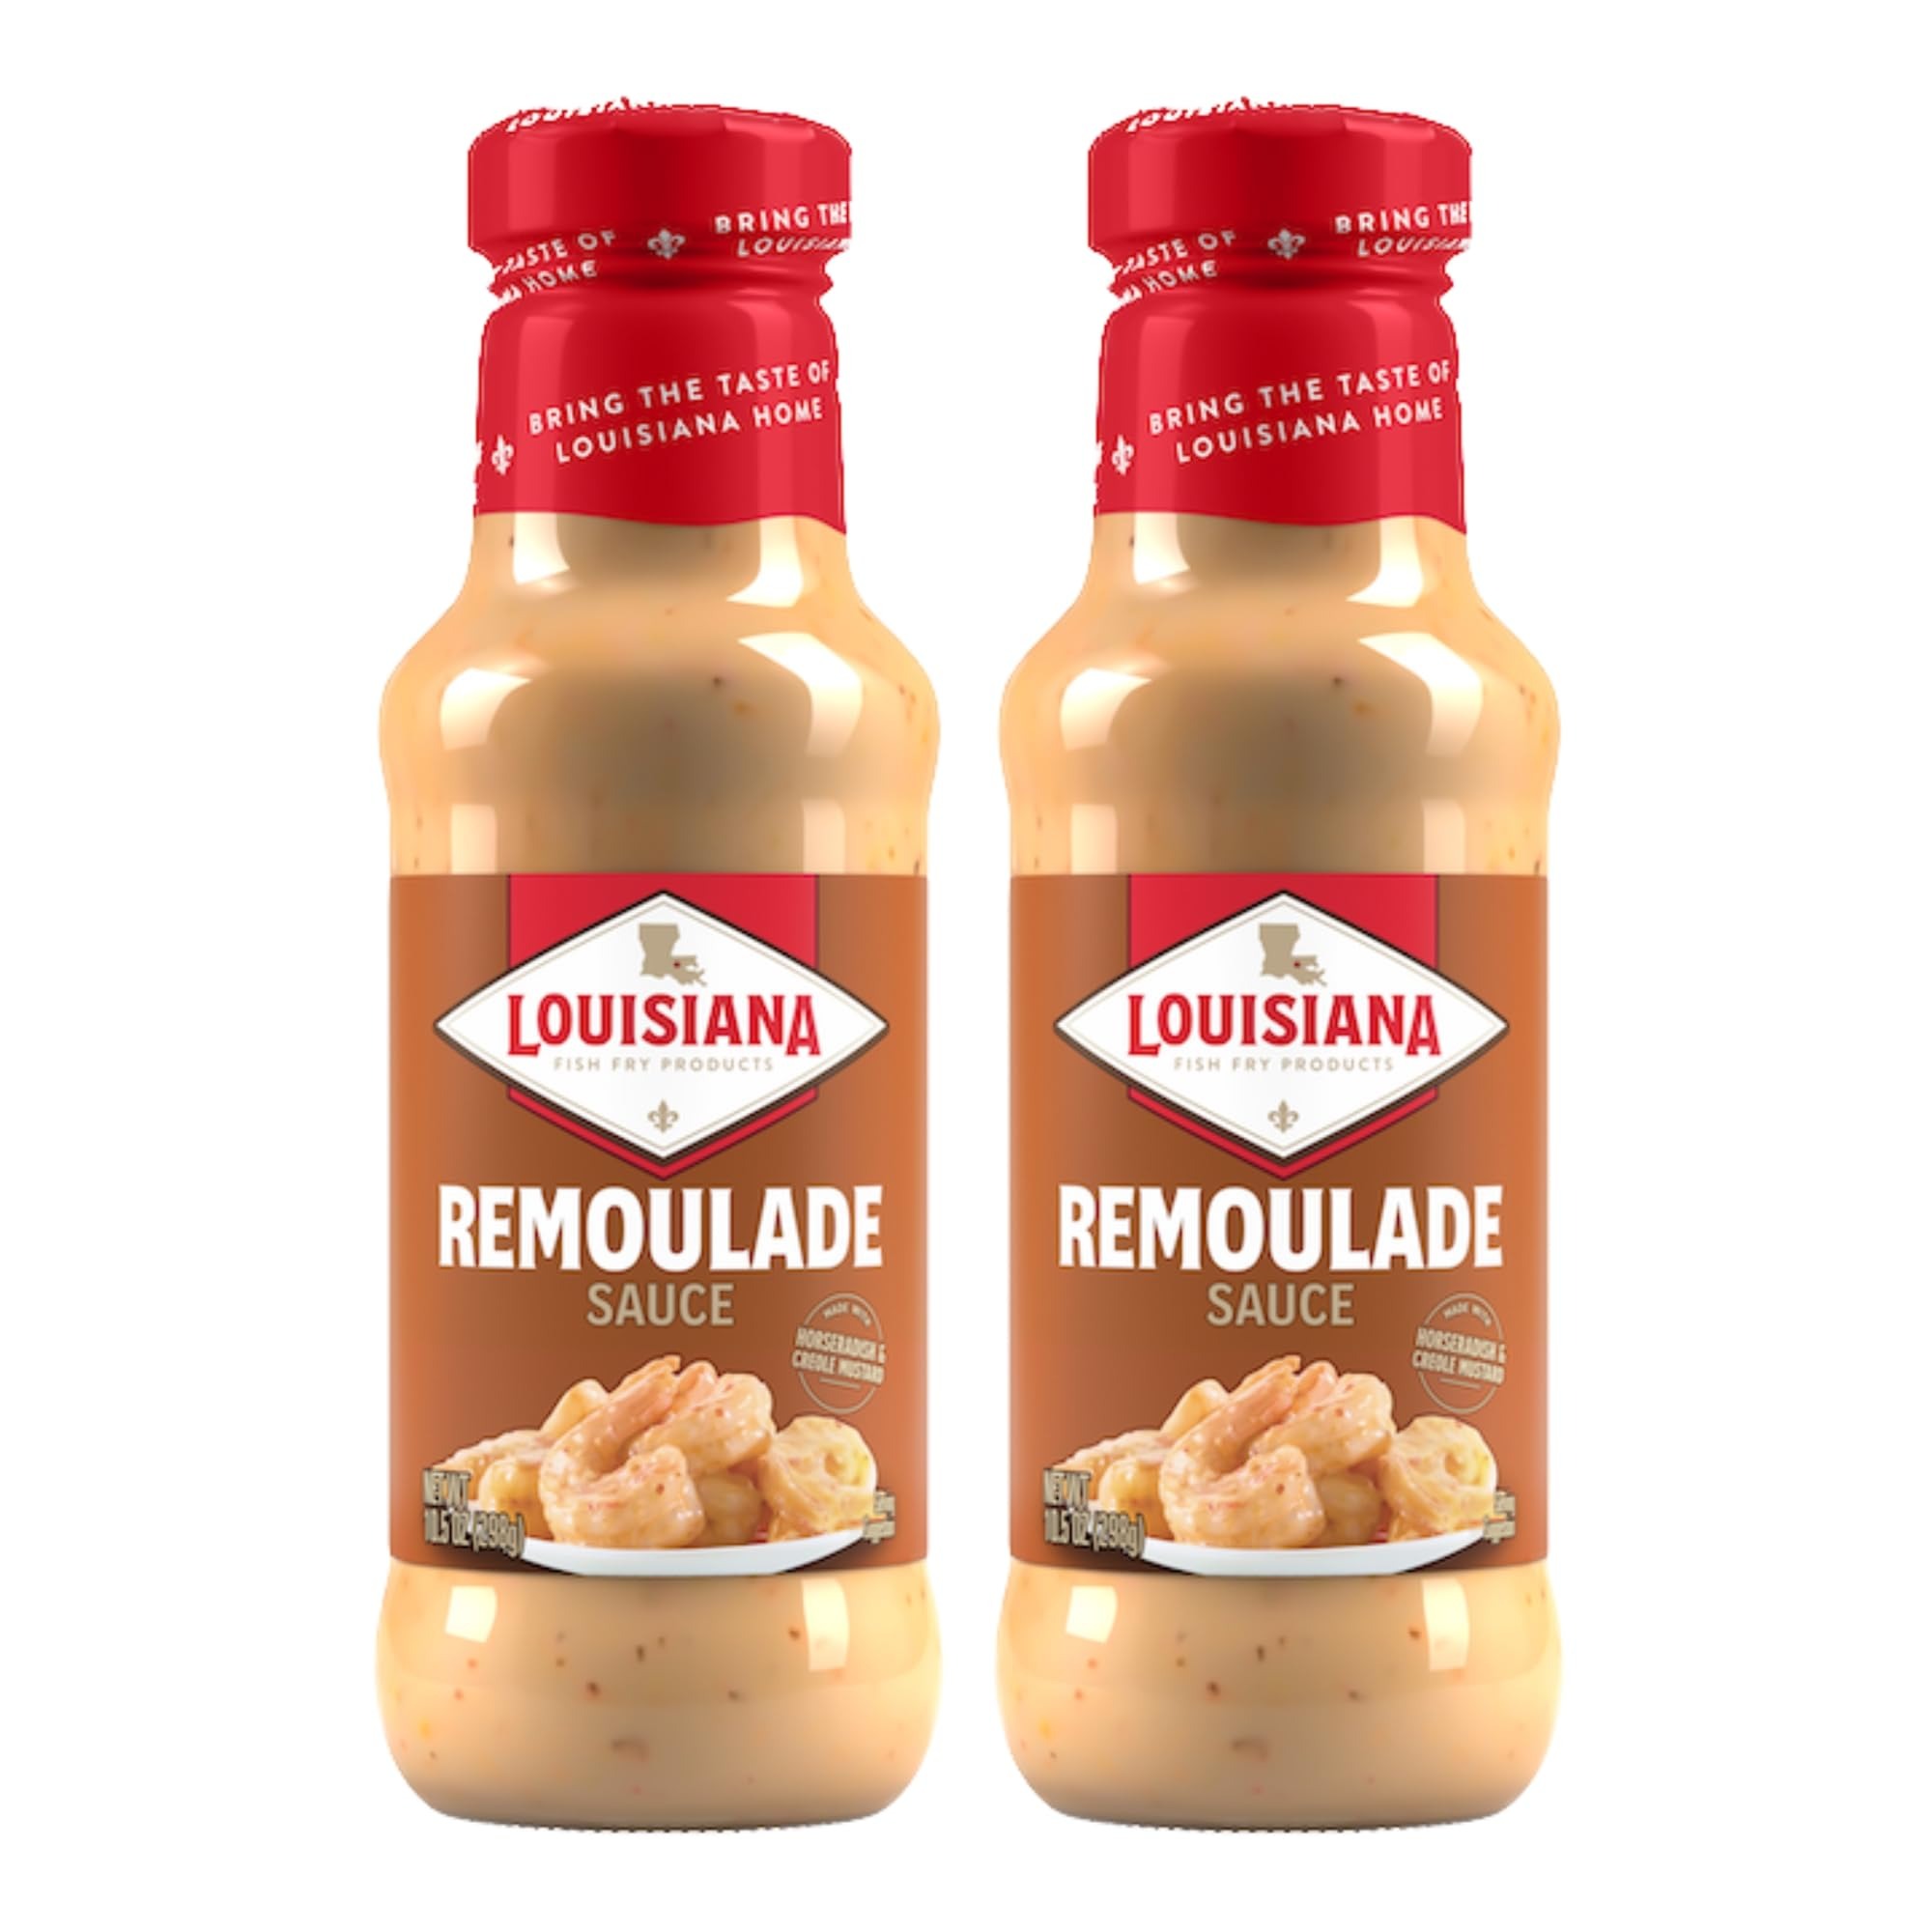
Item Name: Louisiana Fish Fry Remoulade Sauce, 10.5 Ounce (Pack of 2)
Bullet Point 1: Item Package Length: 9.144cm
Bullet Point 2: Item Package Width: 13.716cm
Bullet Point 3: Item Package Height: 27.686cm
Bullet Point 4: Item Package Weight: 1.021 kg
Value: 21.0
Unit: Ounce

Price: 3.24